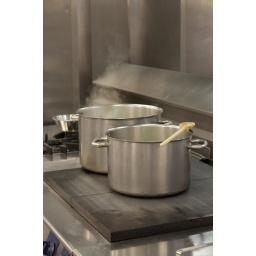
Two pots boiling on the stove in the kitchen.